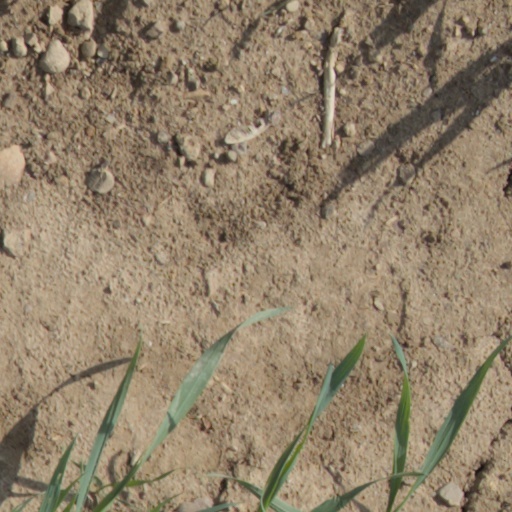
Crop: wheat